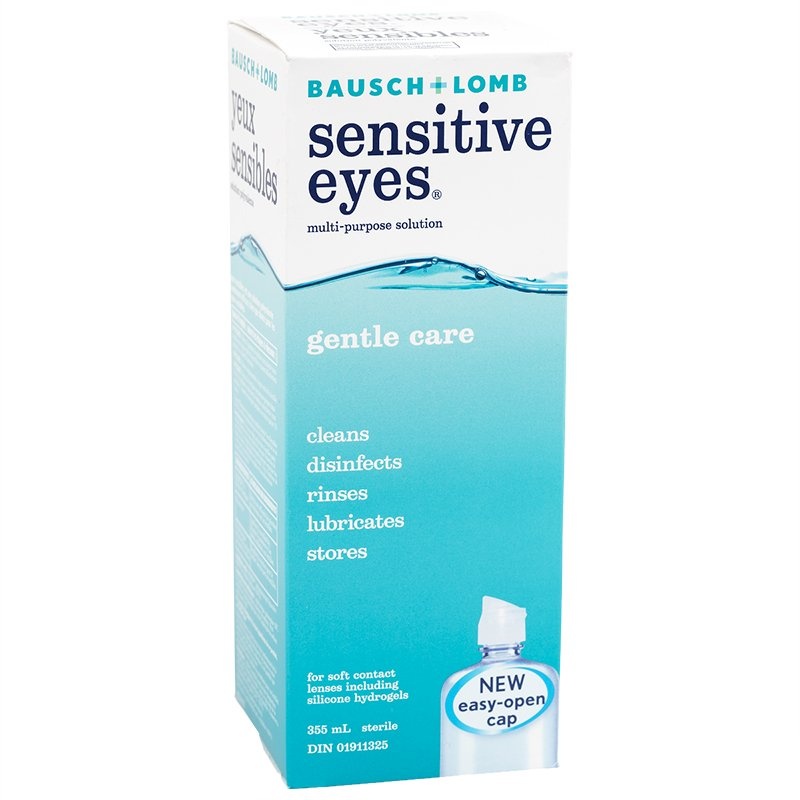
Sensitive Eyes Multi-Purpose Solution
Single Bottle
Brand: Bausch & Lomb
Category: Health & Beauty > Personal Care > Vision Care > Contact Lens Care > Contact Lens Solution